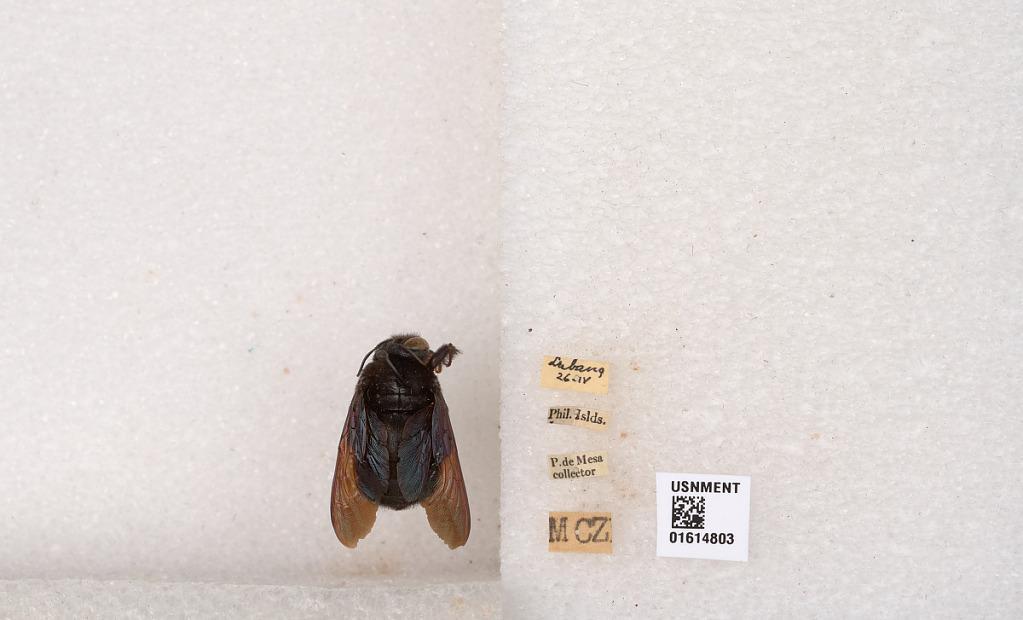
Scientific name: Xylocopa
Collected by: P. De Mesa
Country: Philippines
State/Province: Mimaropa
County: Occidental Mindoro
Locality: Lubang